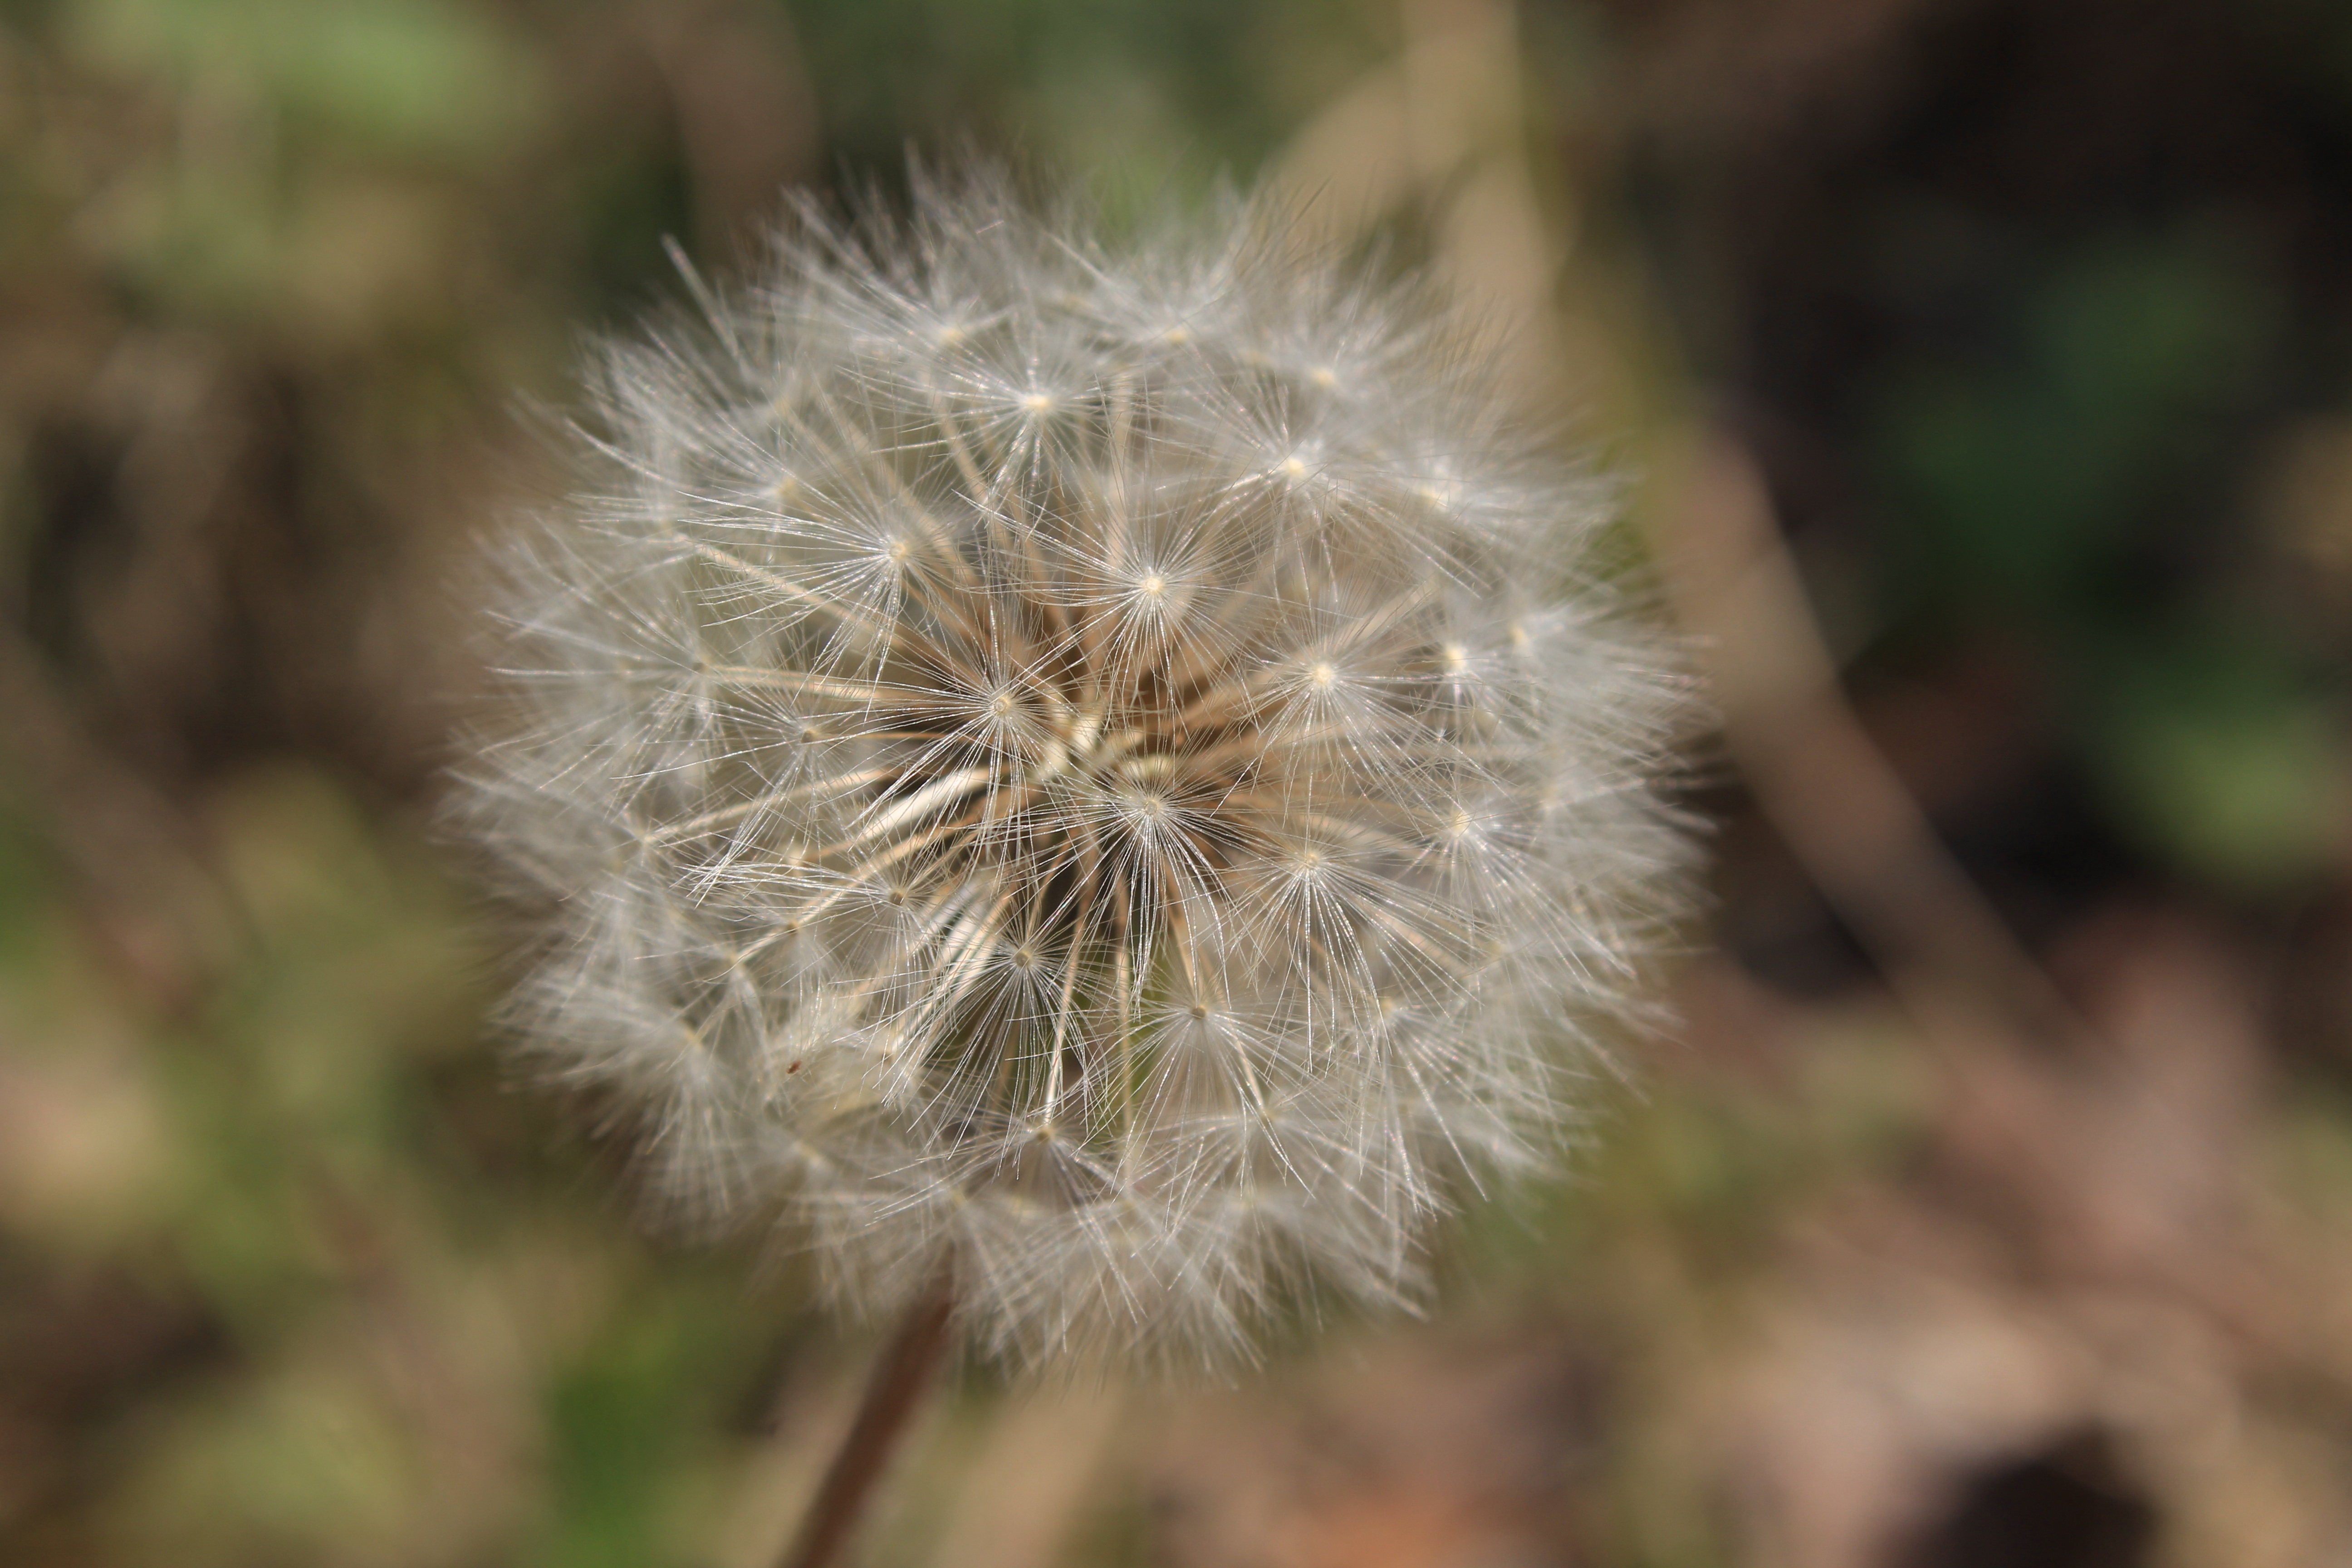
nature, grass, plant, dandelion, flower, botany, flora, fauna, wildflower, close up, thistle, macro photography, flowering plant, daisy family, plant stem, land plant, thorns spines and prickles